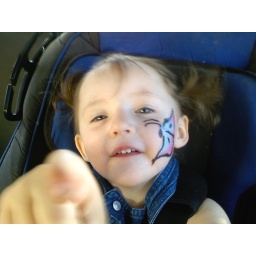
Sloane chillin' in her car seat